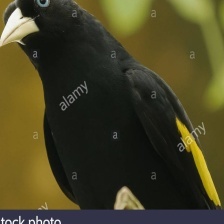
Species: YELLOW CACIQUE
Scientific name: CACICUS CELA